Yürük rug

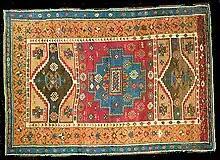
A Yuruk rug, circa 1880

A Yürük rug is a traditional tribal rug woven in Anatolia by the Yörüks, a Turkish ethnic subgroup.